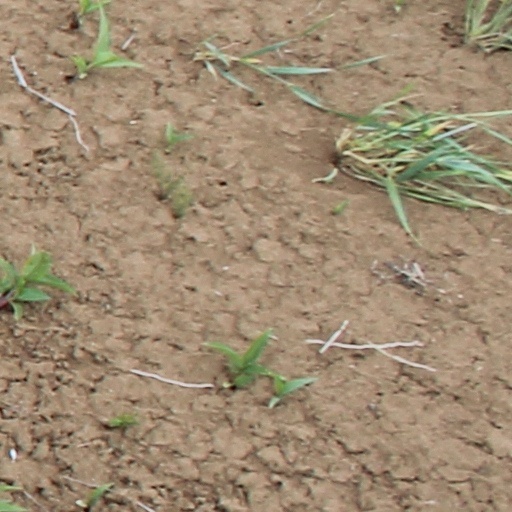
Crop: wheat